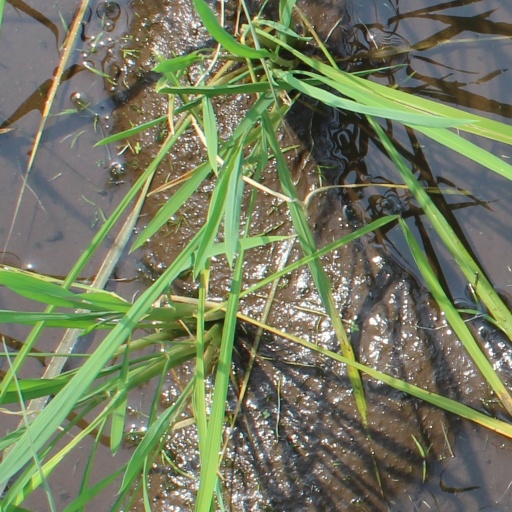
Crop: rice